Caroline Robbins

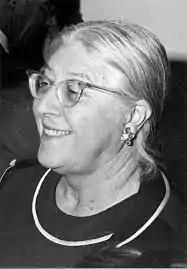

Caroline Robbins or Caroline Herben (18 August 1903 – 8 February 1999) was a British historian who was a professor at Bryn Mawr College.